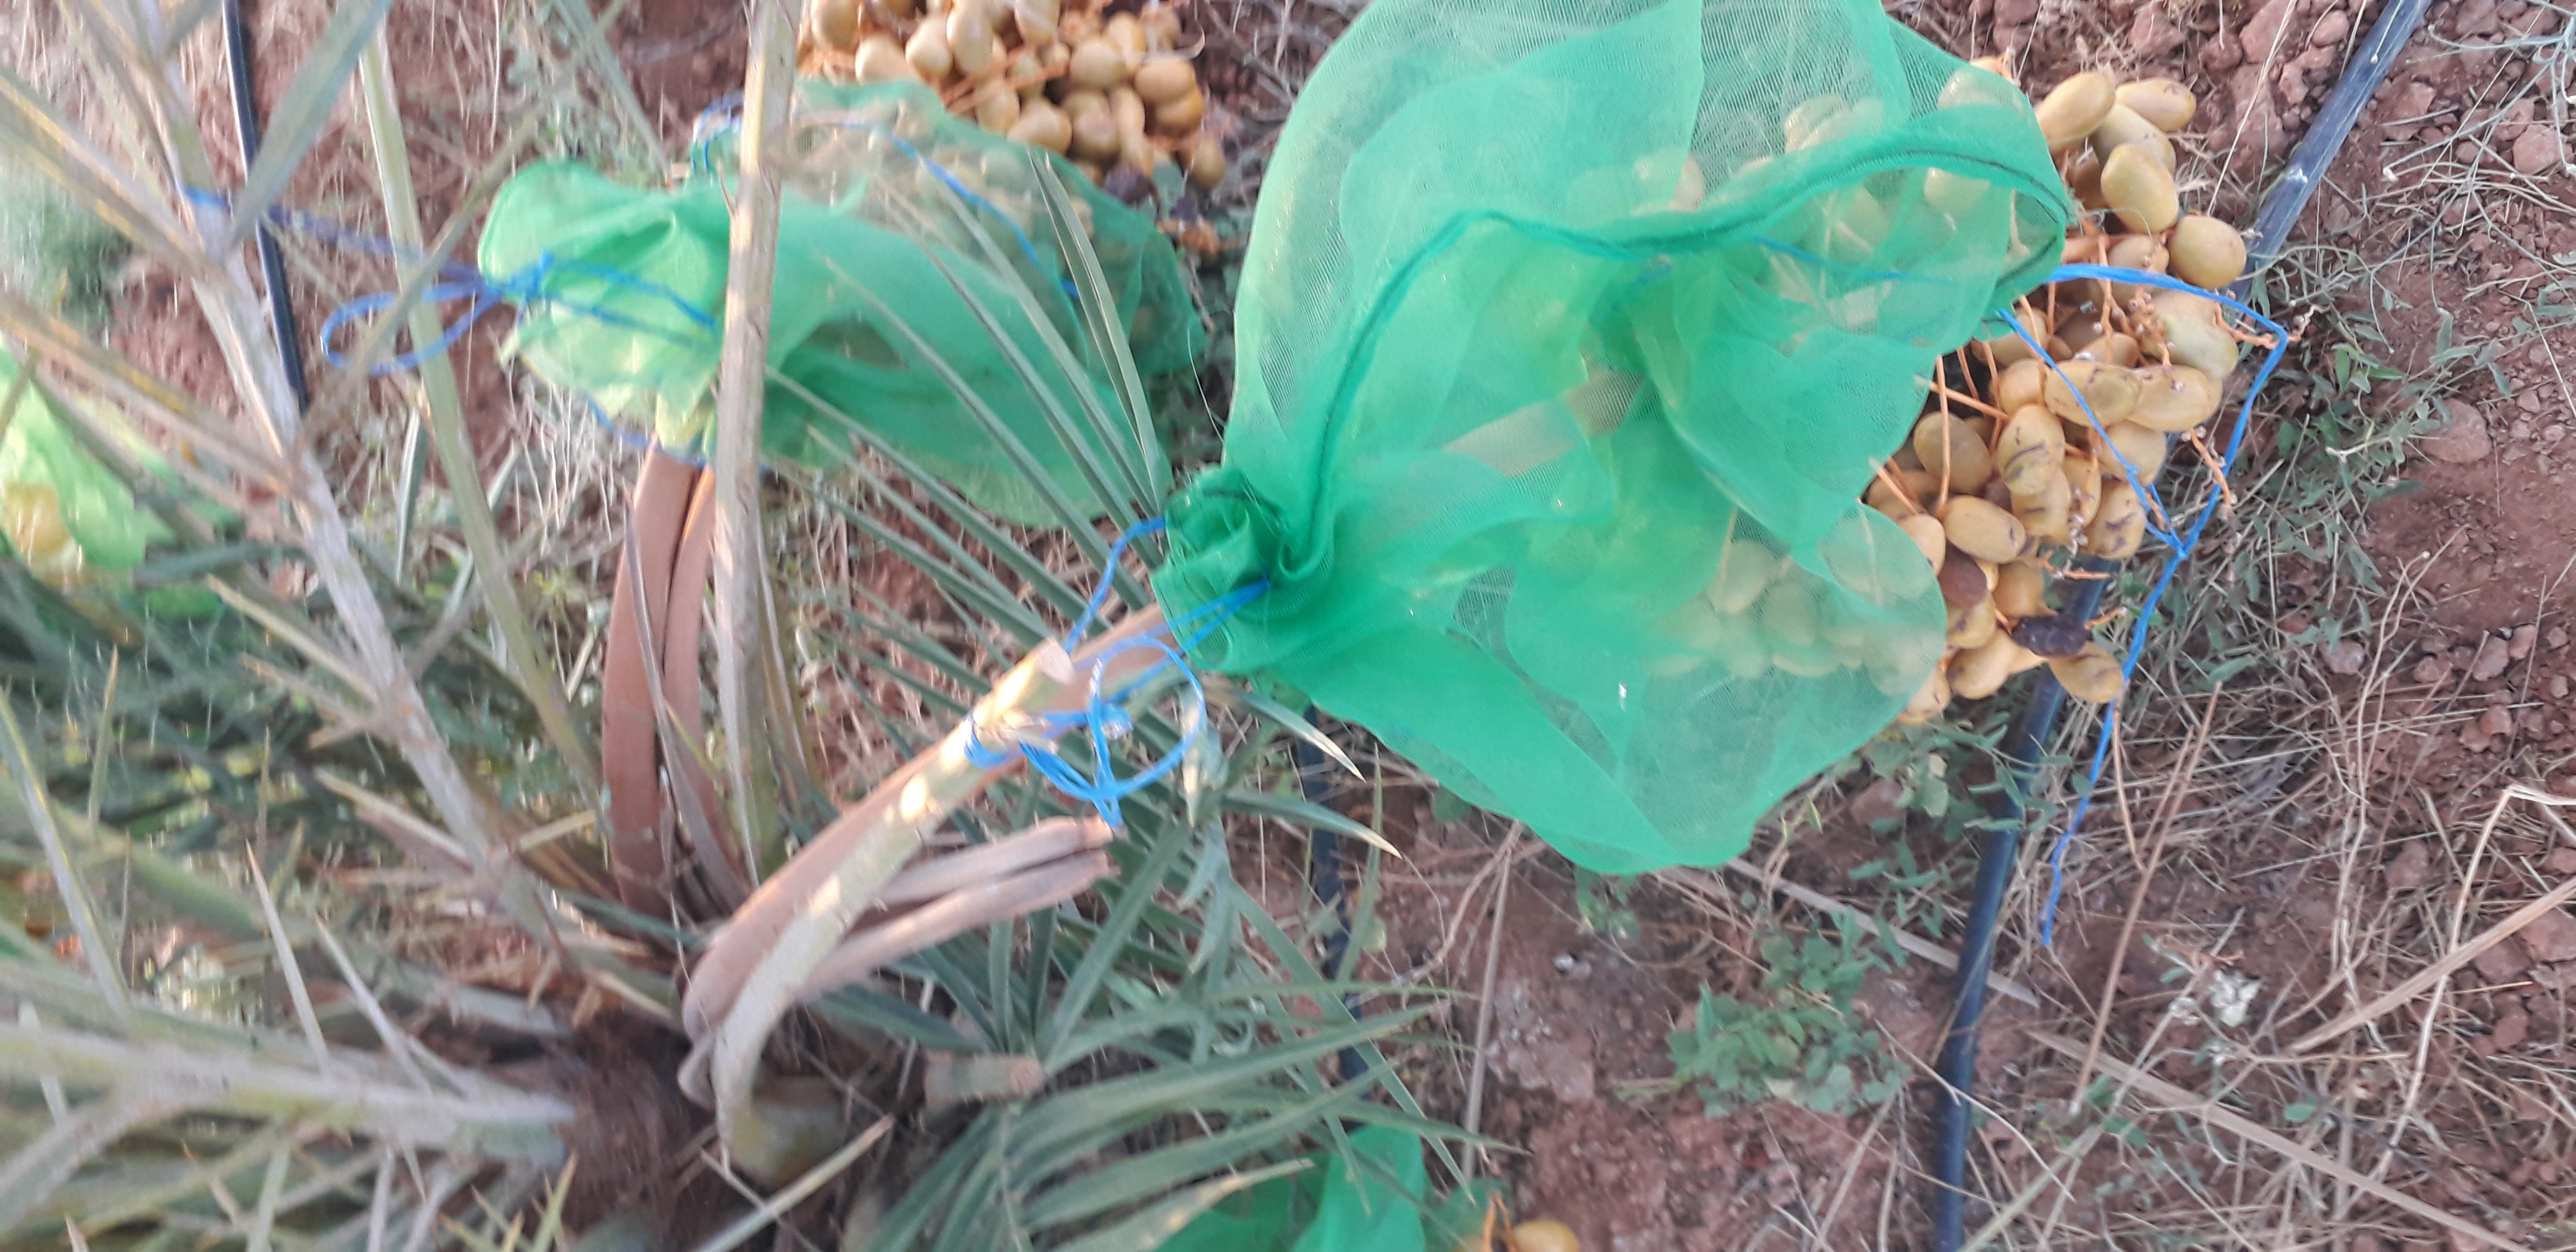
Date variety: Boufagous